Walery Brochocki

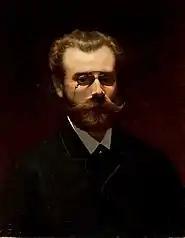
Walery Brochocki; portrait by (1885)

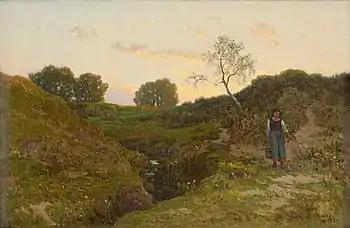
A Woman Carrying Water

Walery Brochocki (15 December 1847, Włocławek - 13 October 1923, Warsaw) was a Polish landscape painter.